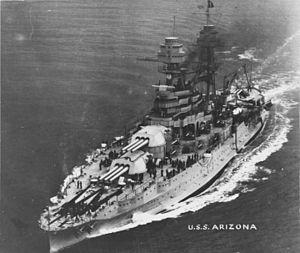
L’USS Arizona (BB-39) était un cuirassé de la Marine américaine, de la classe Pennsylvania, baptisé en l'honneur de l'Arizona, 48ᵉ État de l'Union. Il servit pendant la Première Guerre mondiale mais il est surtout connu pour son bombardement par l'armée japonaise au cours de l'attaque de Pearl Harbor du 7 décembre 1941. L'incendie, qui dura près de trois jours, et le naufrage du navire provoquèrent la mort de 1 177 hommes, soit près de la moitié du total des victimes américaines de l'attaque.
Cette page donne la liste des cuirassés et croiseurs de bataille coulés pendant la Seconde Guerre mondiale.